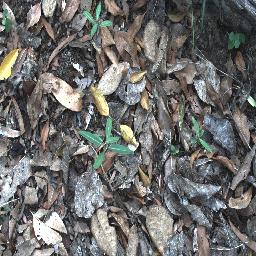
Label: rubber_vine